John Walker (programmer)

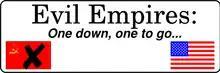
A famous "Evil Empires" (USSR and US) bumper sticker made by J. Walker. It was first published in July 1990.

Walker's interest in artificial life prompted him to hire Rudy Rucker, a mathematician and science fiction author, for work on cellular automata software. Rucker later drew from his experience at Autodesk in Silicon Valley for his novel "The Hacker and the Ants", in which one of the characters is loosely based on John Walker.